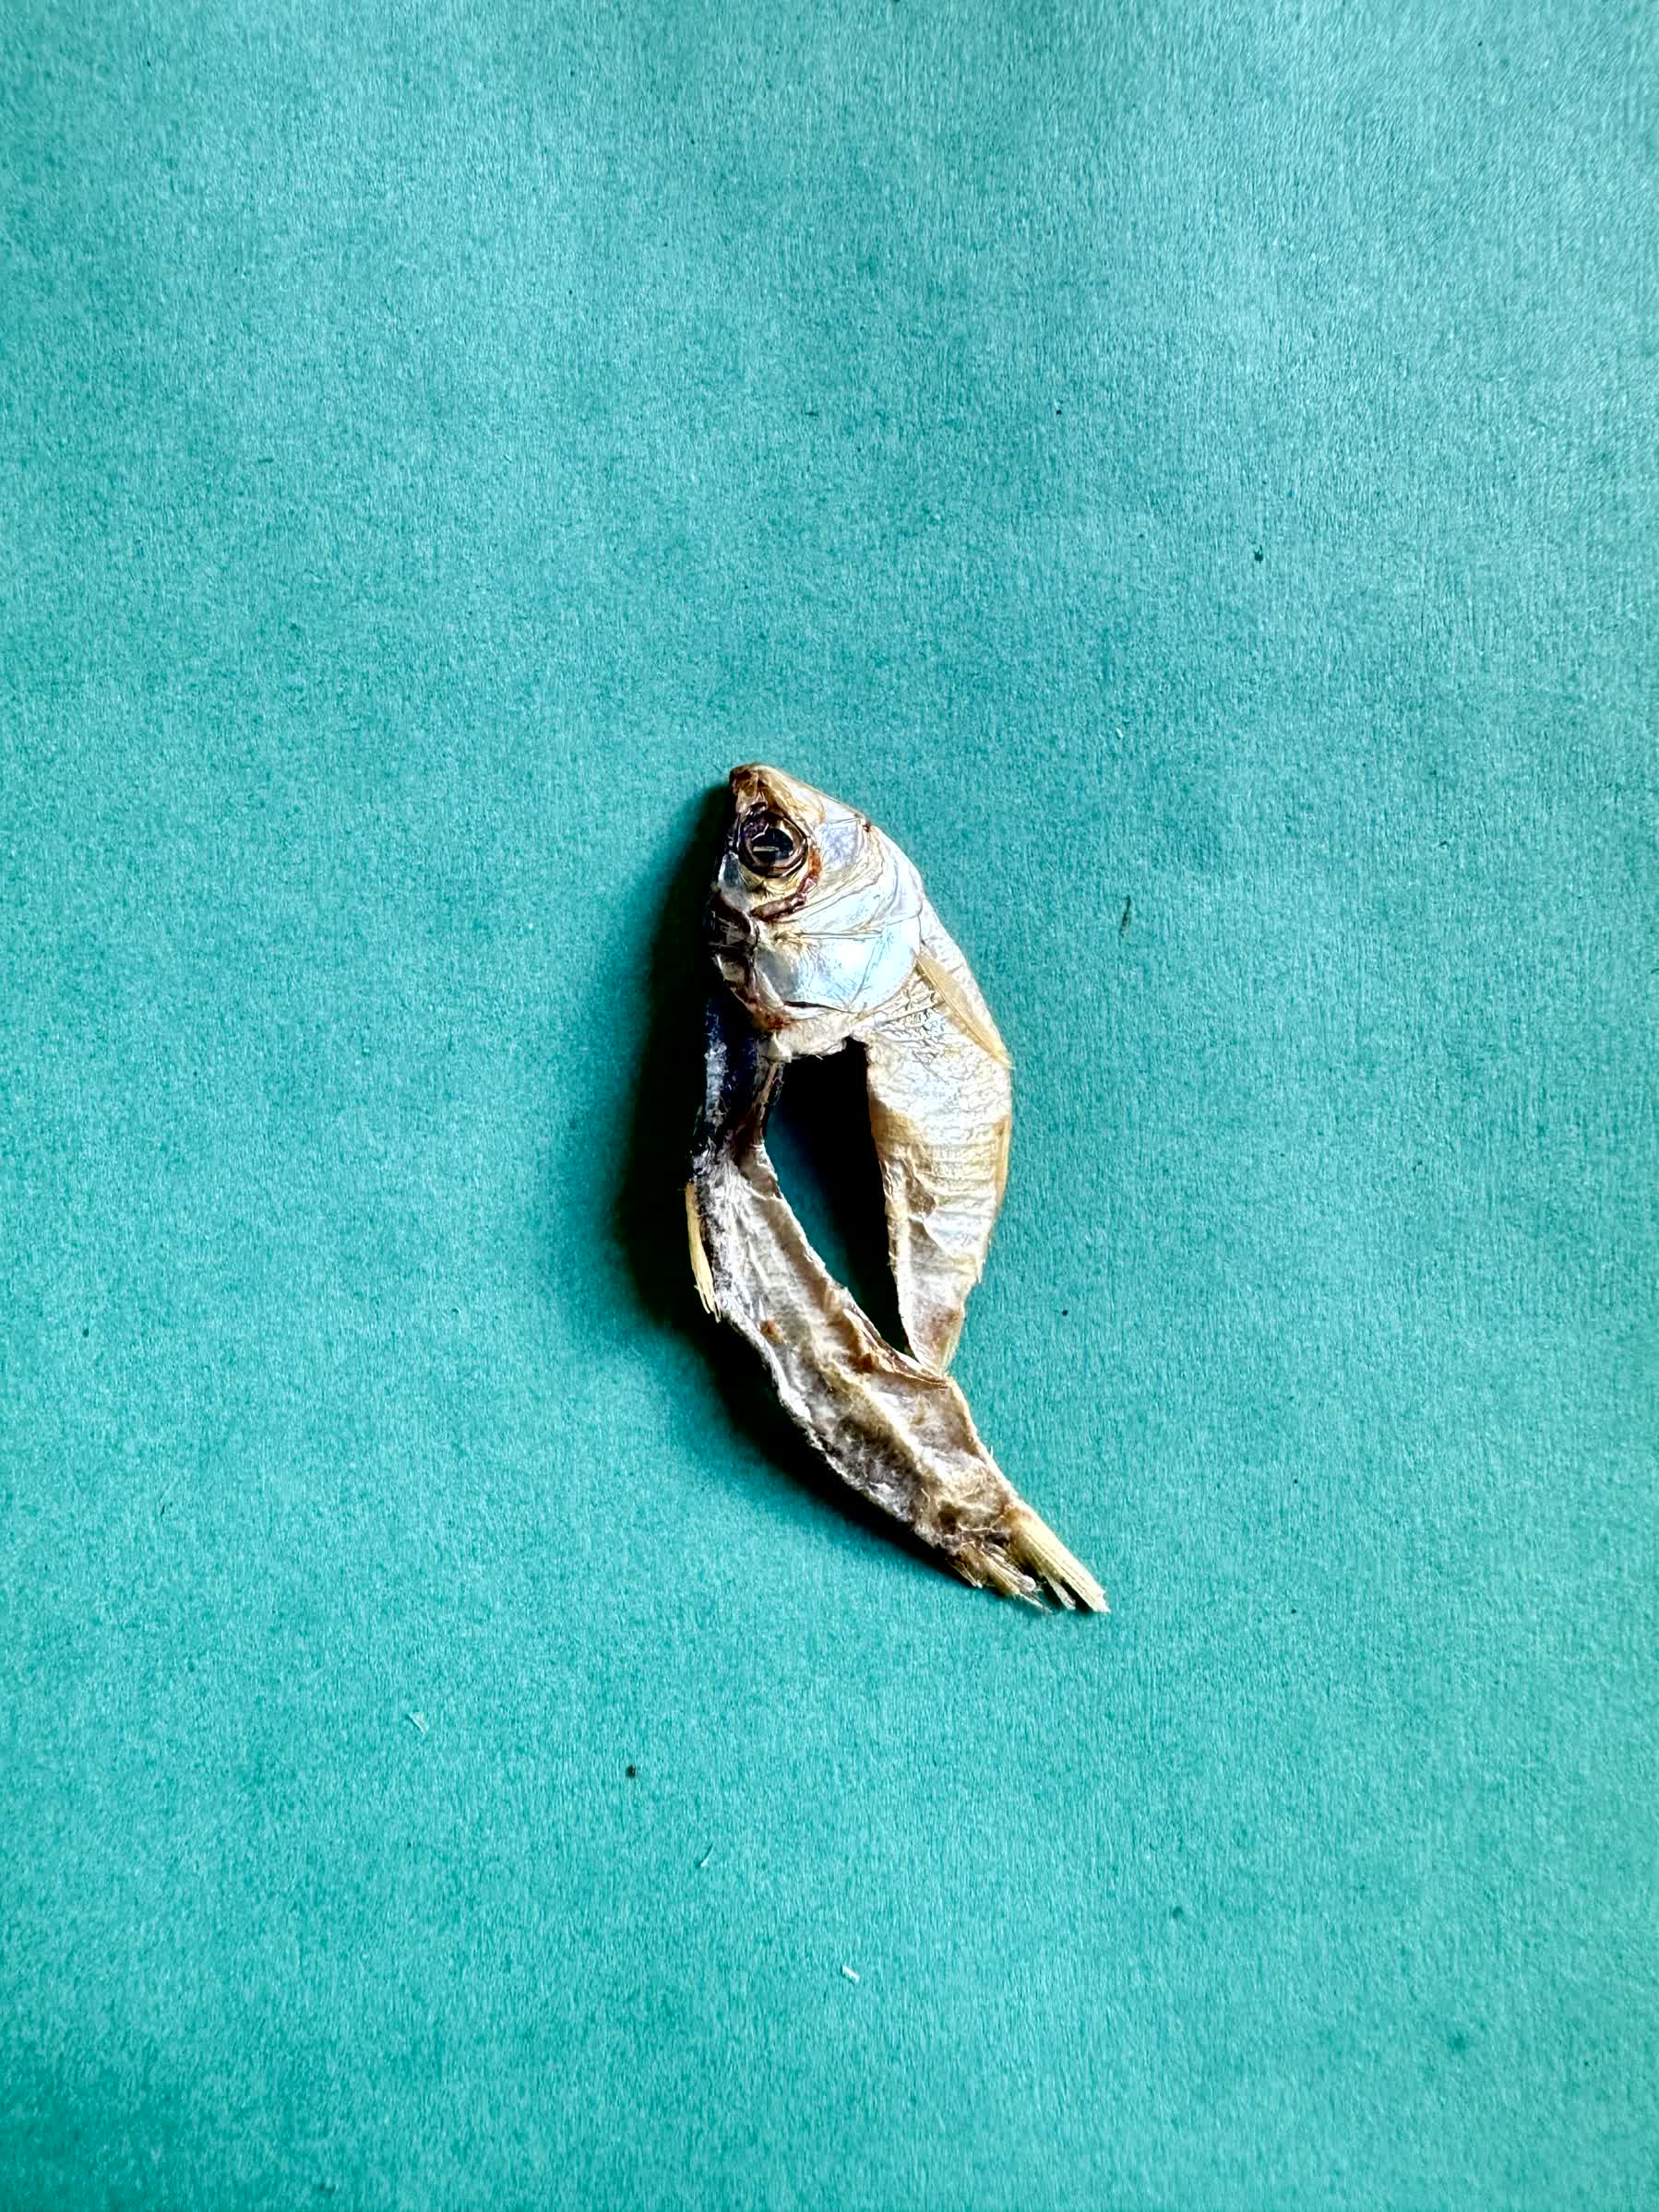
Species: Chapila